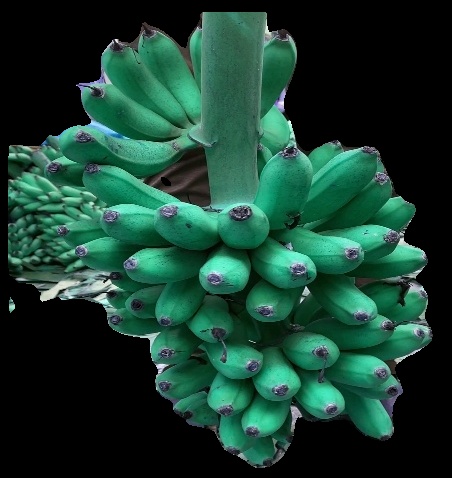
Variety: rasbale
Grade: grade1